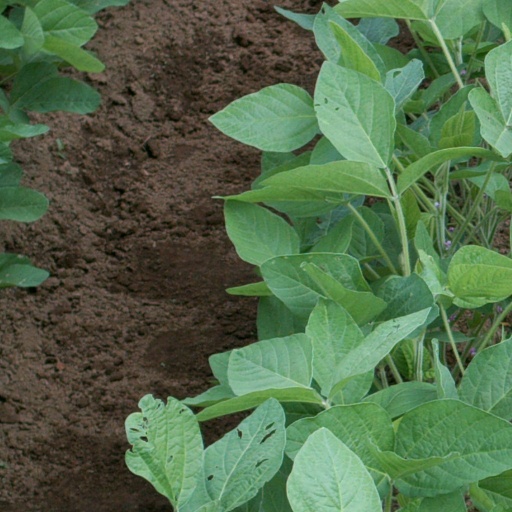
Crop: soybean